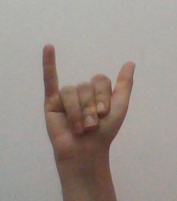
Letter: ya